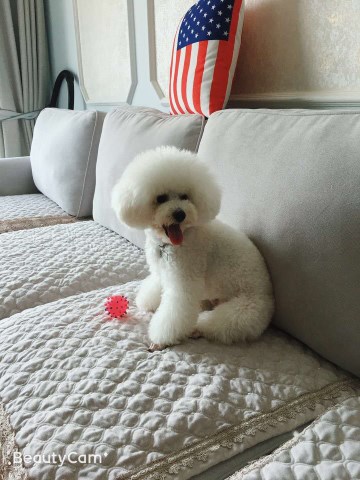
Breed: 3083-n000117-Bichon_Frise